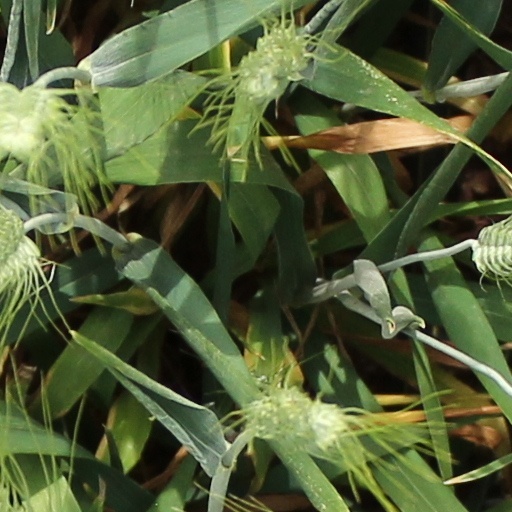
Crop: wheat